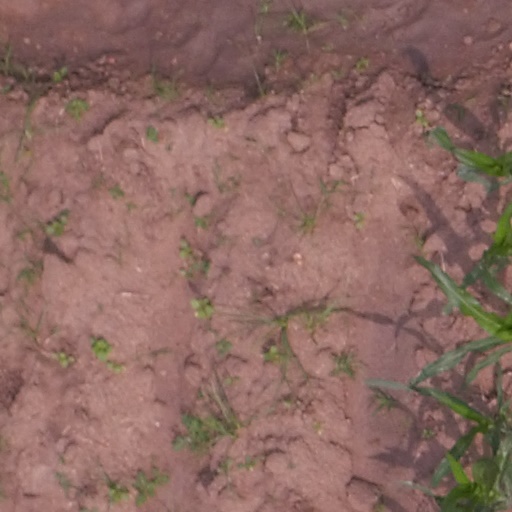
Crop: maize; corn